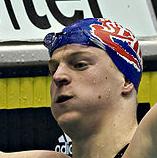
Age: 20